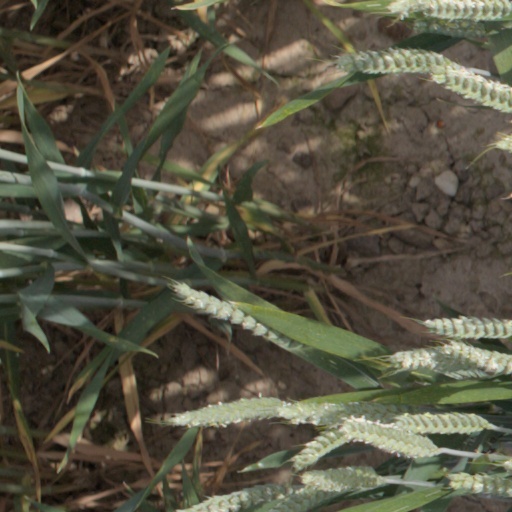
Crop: wheat